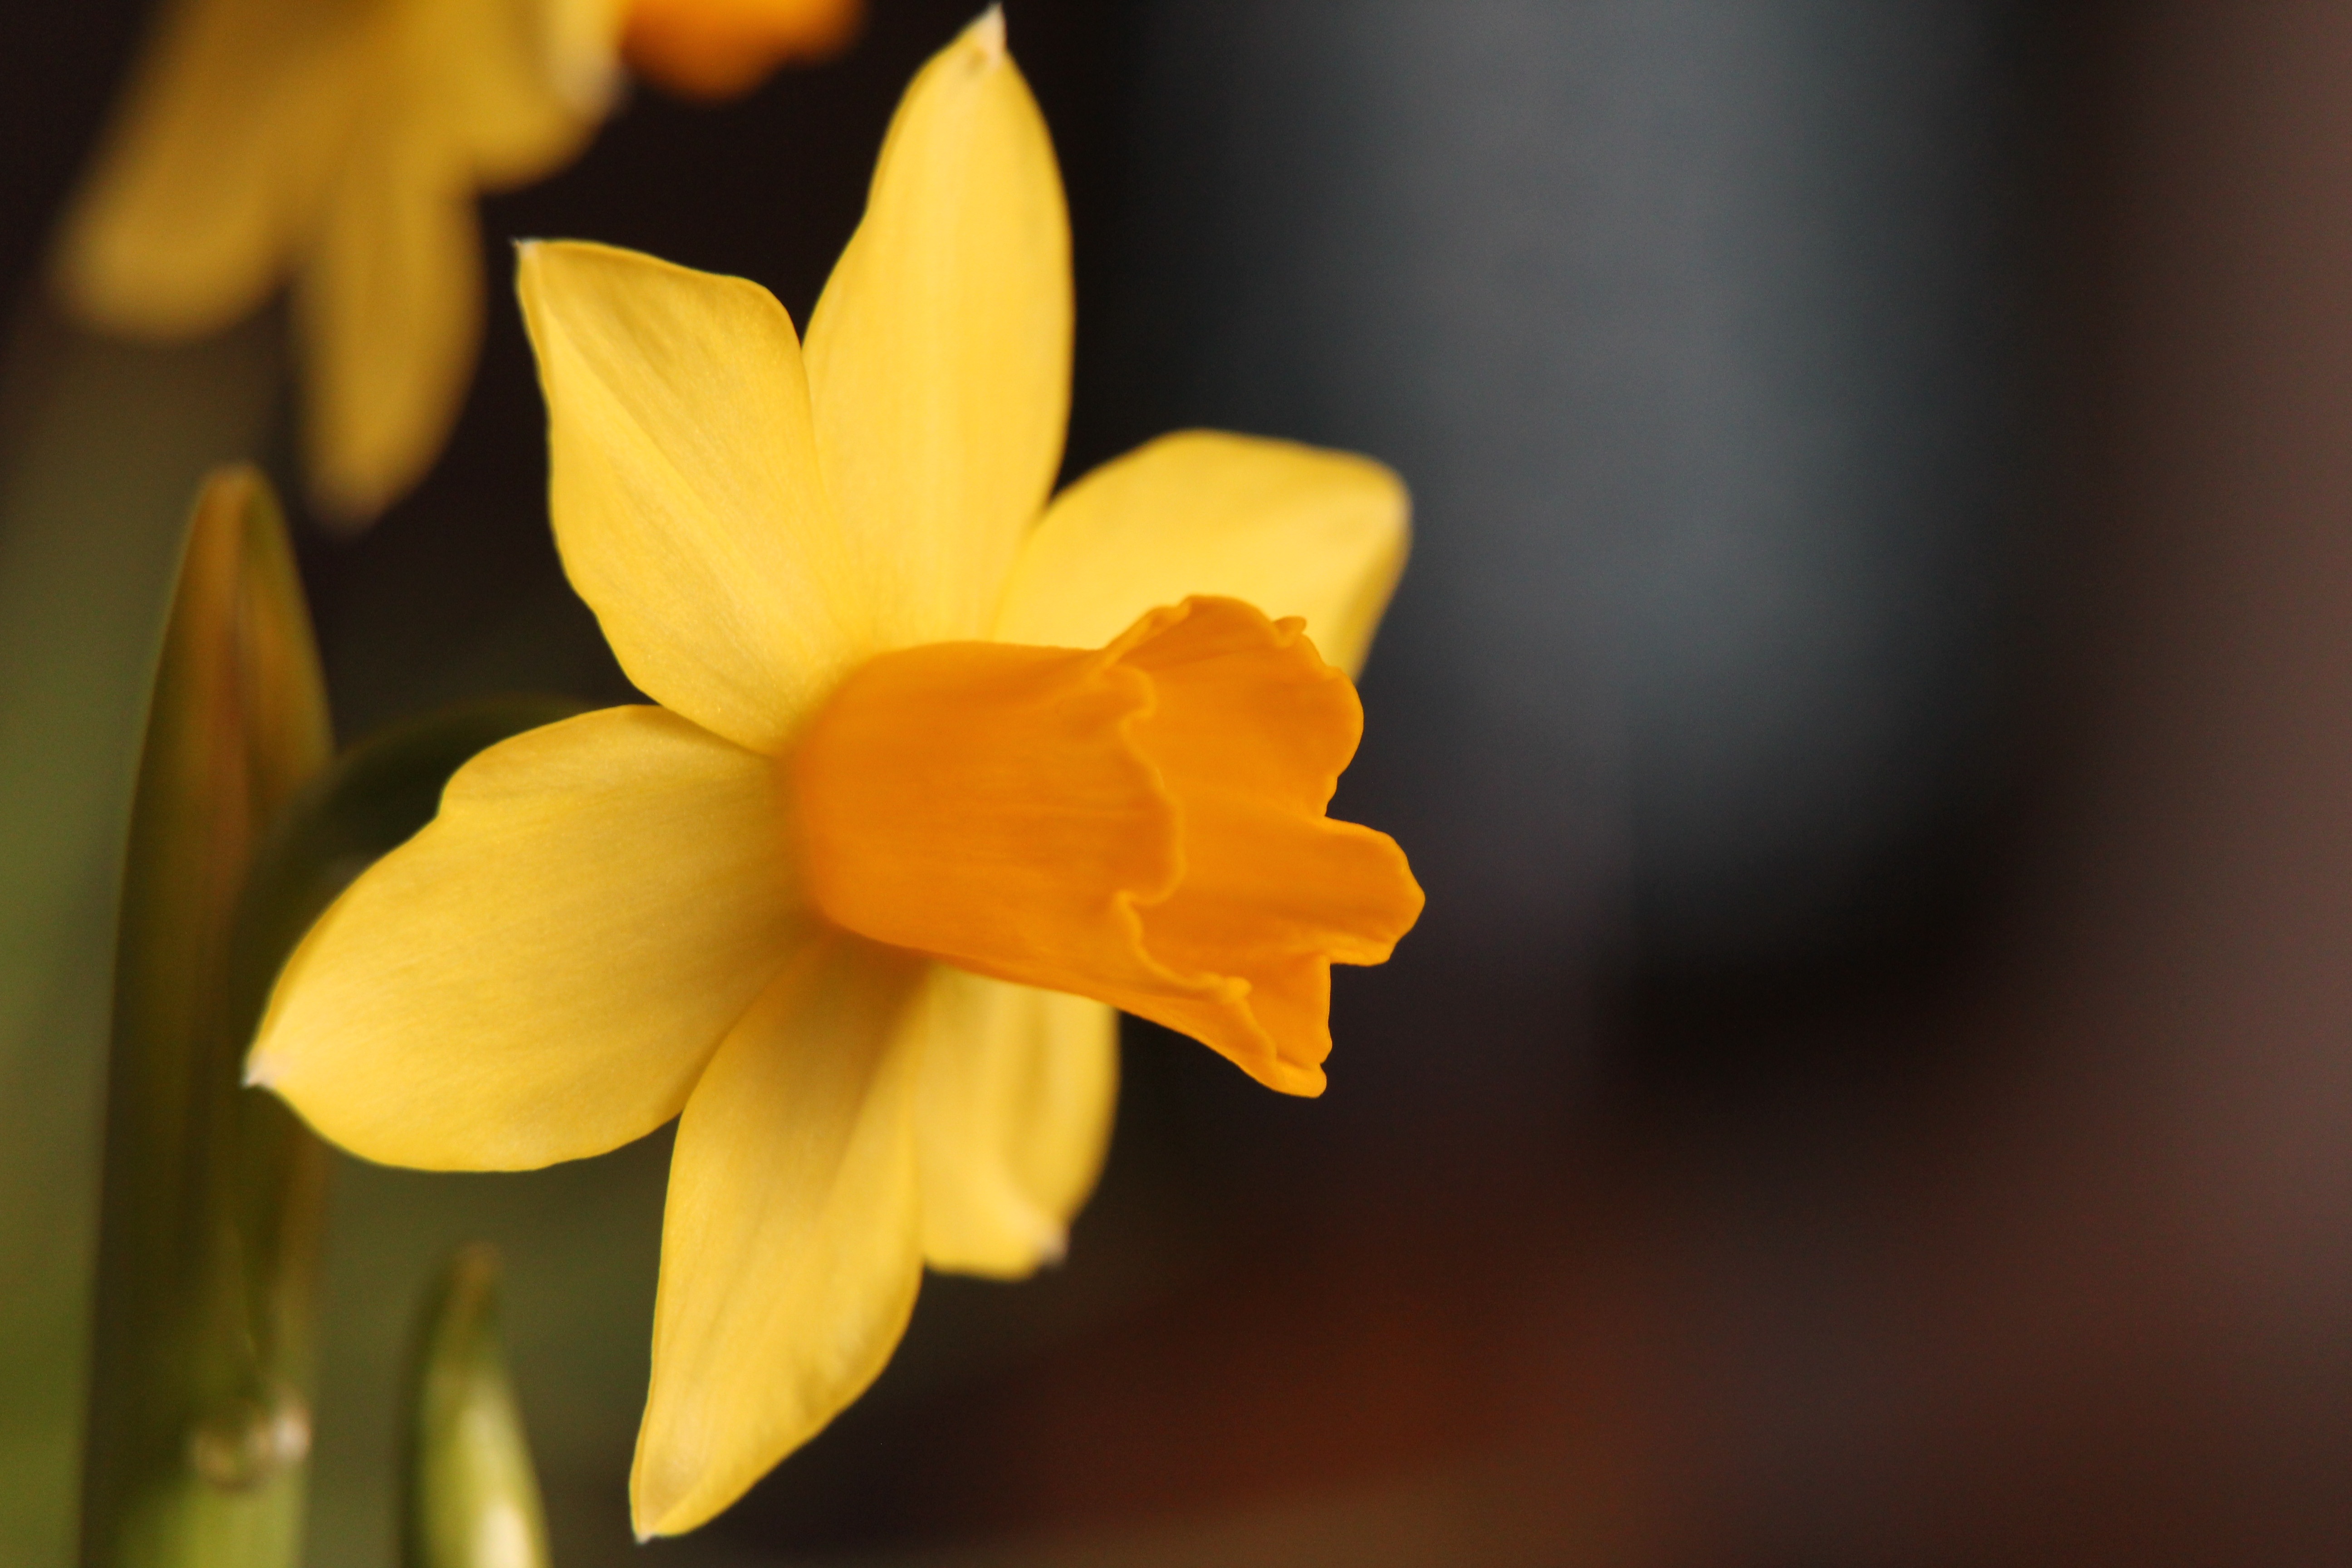
blossom, plant, photography, flower, petal, spring, yellow, flora, yellow flower, close up, narcissus, narcis, macro photography, flowering plant, plant stem, land plant